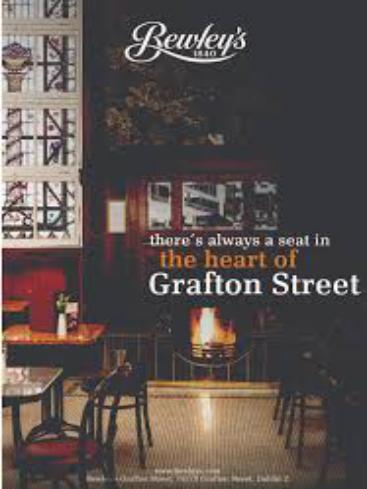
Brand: Bewley's
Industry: Food